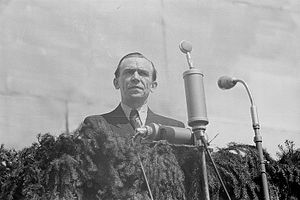
Anton Ackermann
Anton Ackermann taler ved arrangement den 1. maj 1950 i Leipzig.
Anton Ackermann var en tysk kommunistisk politiker og kortvarigt udenrigsminister i DDR i 1953.